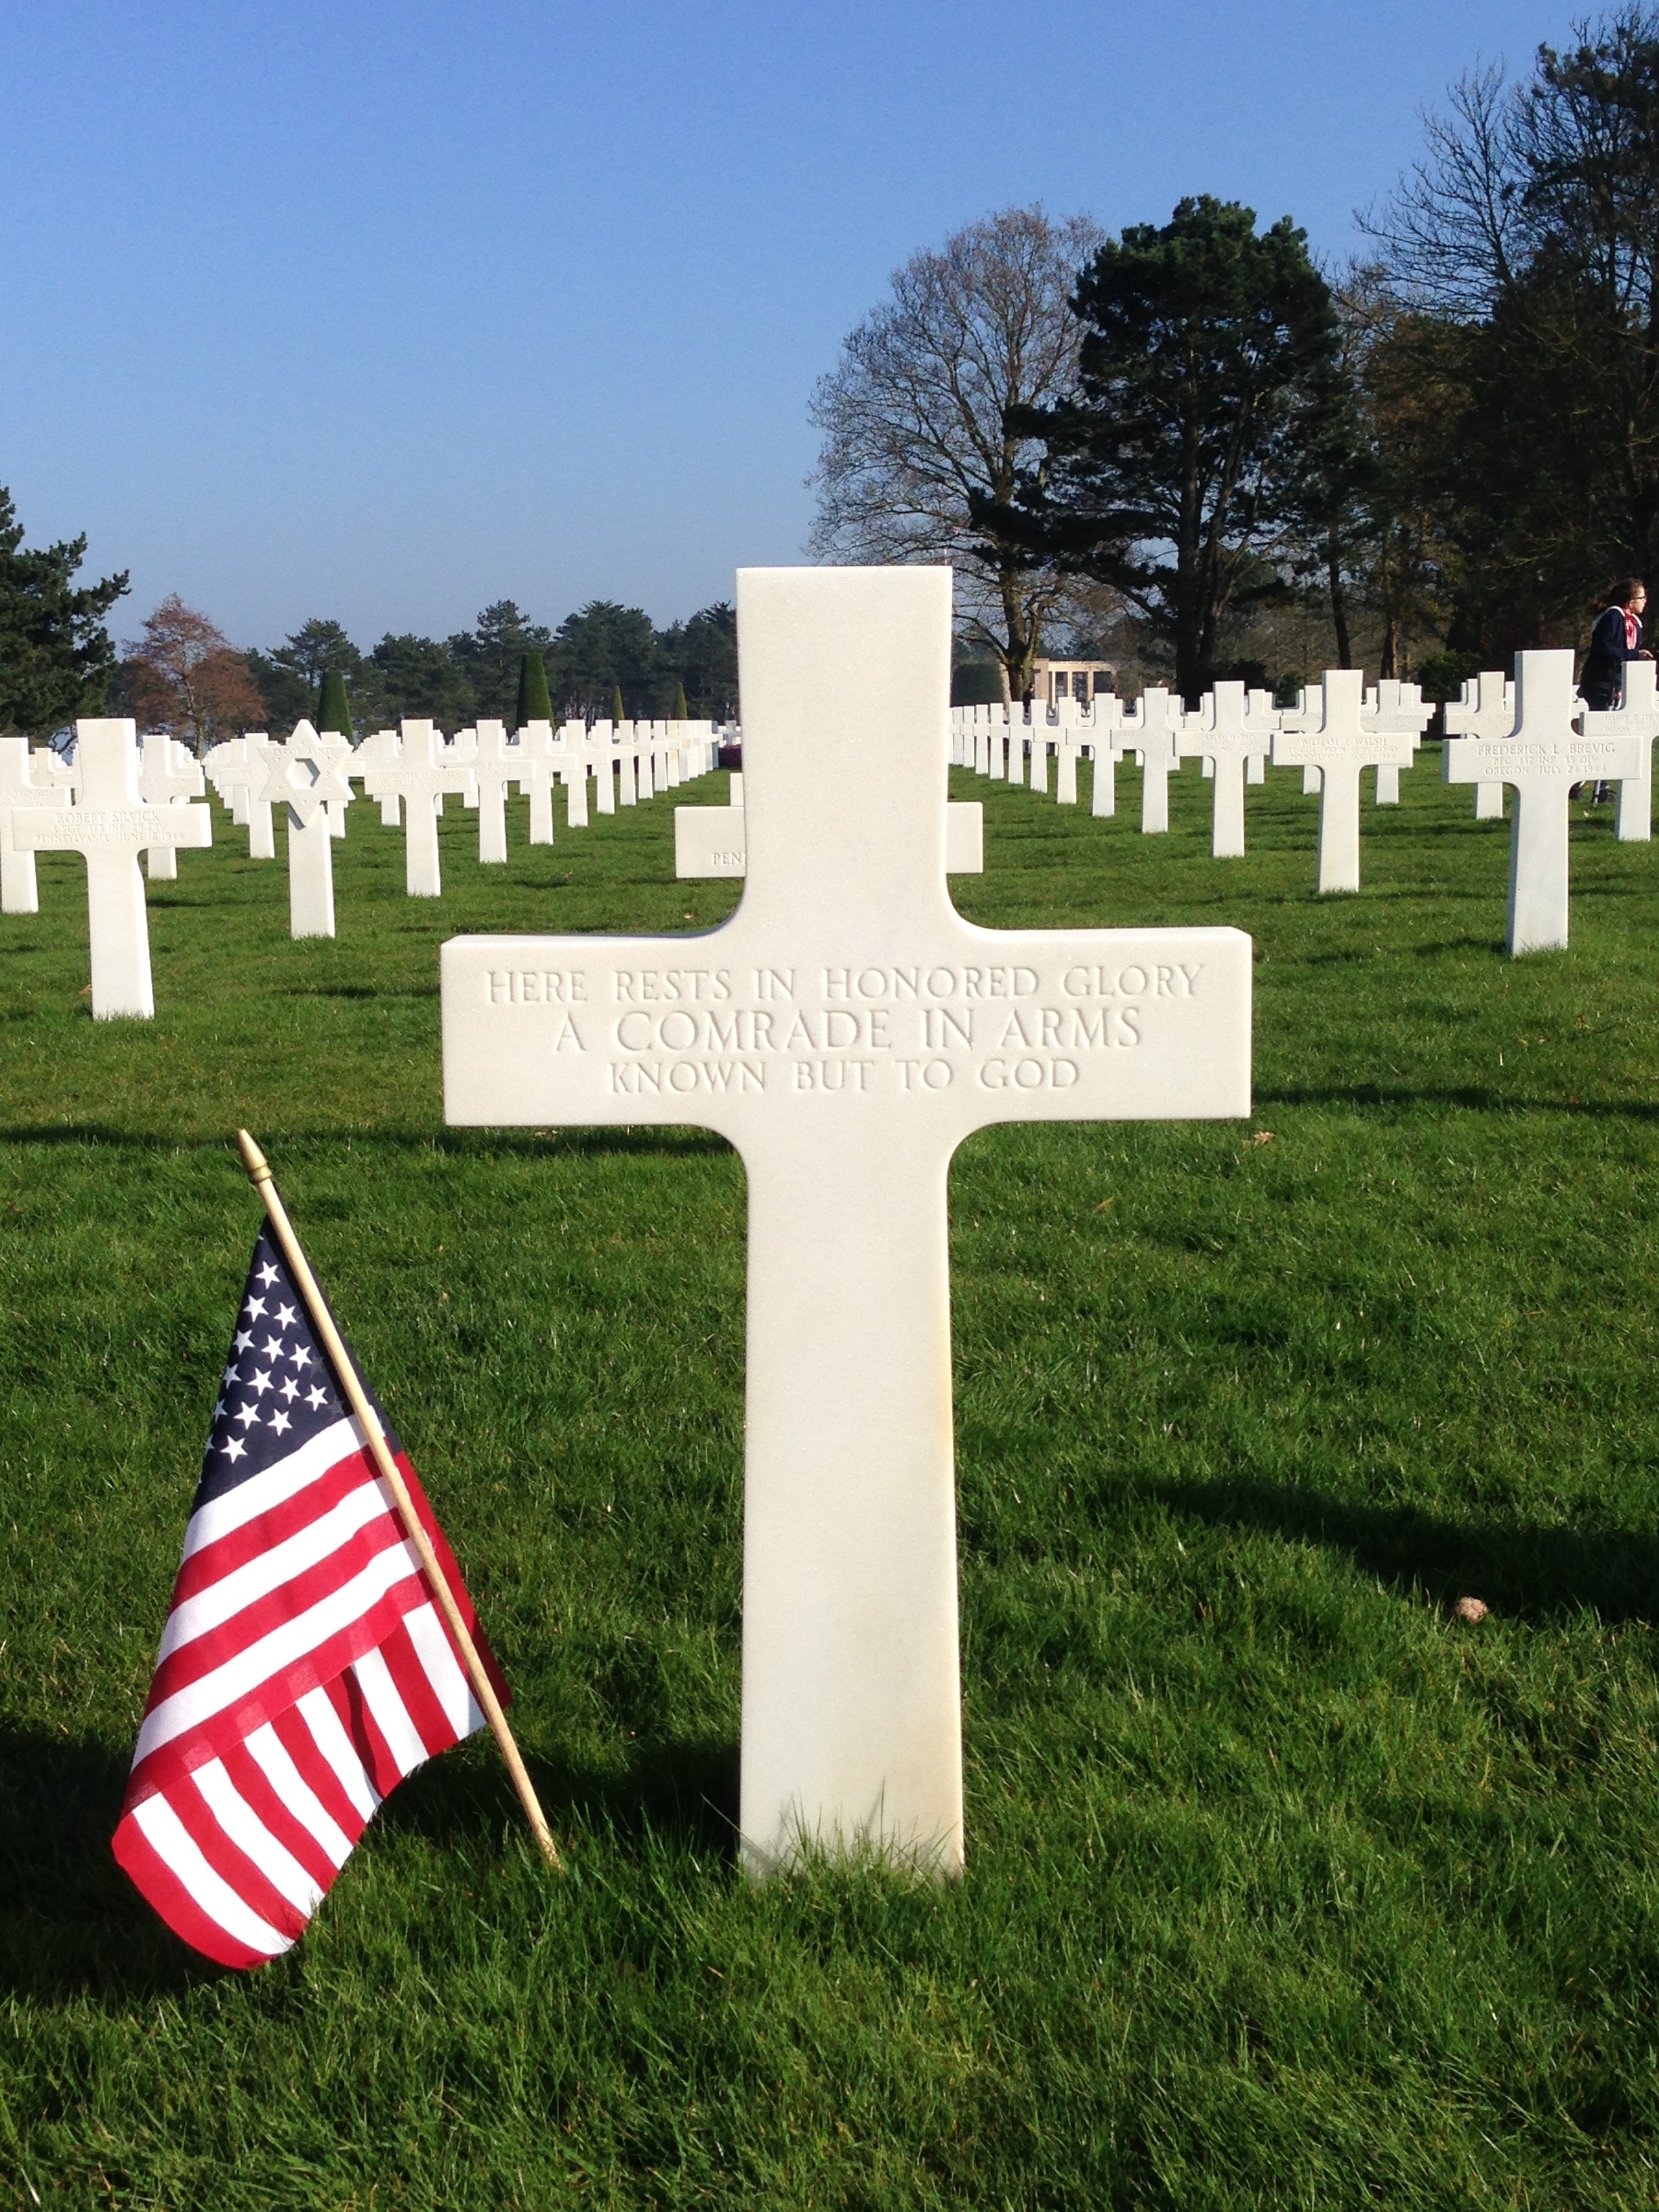
cemetery, grave, memorial, normandy, landing, omaha beach, june 44